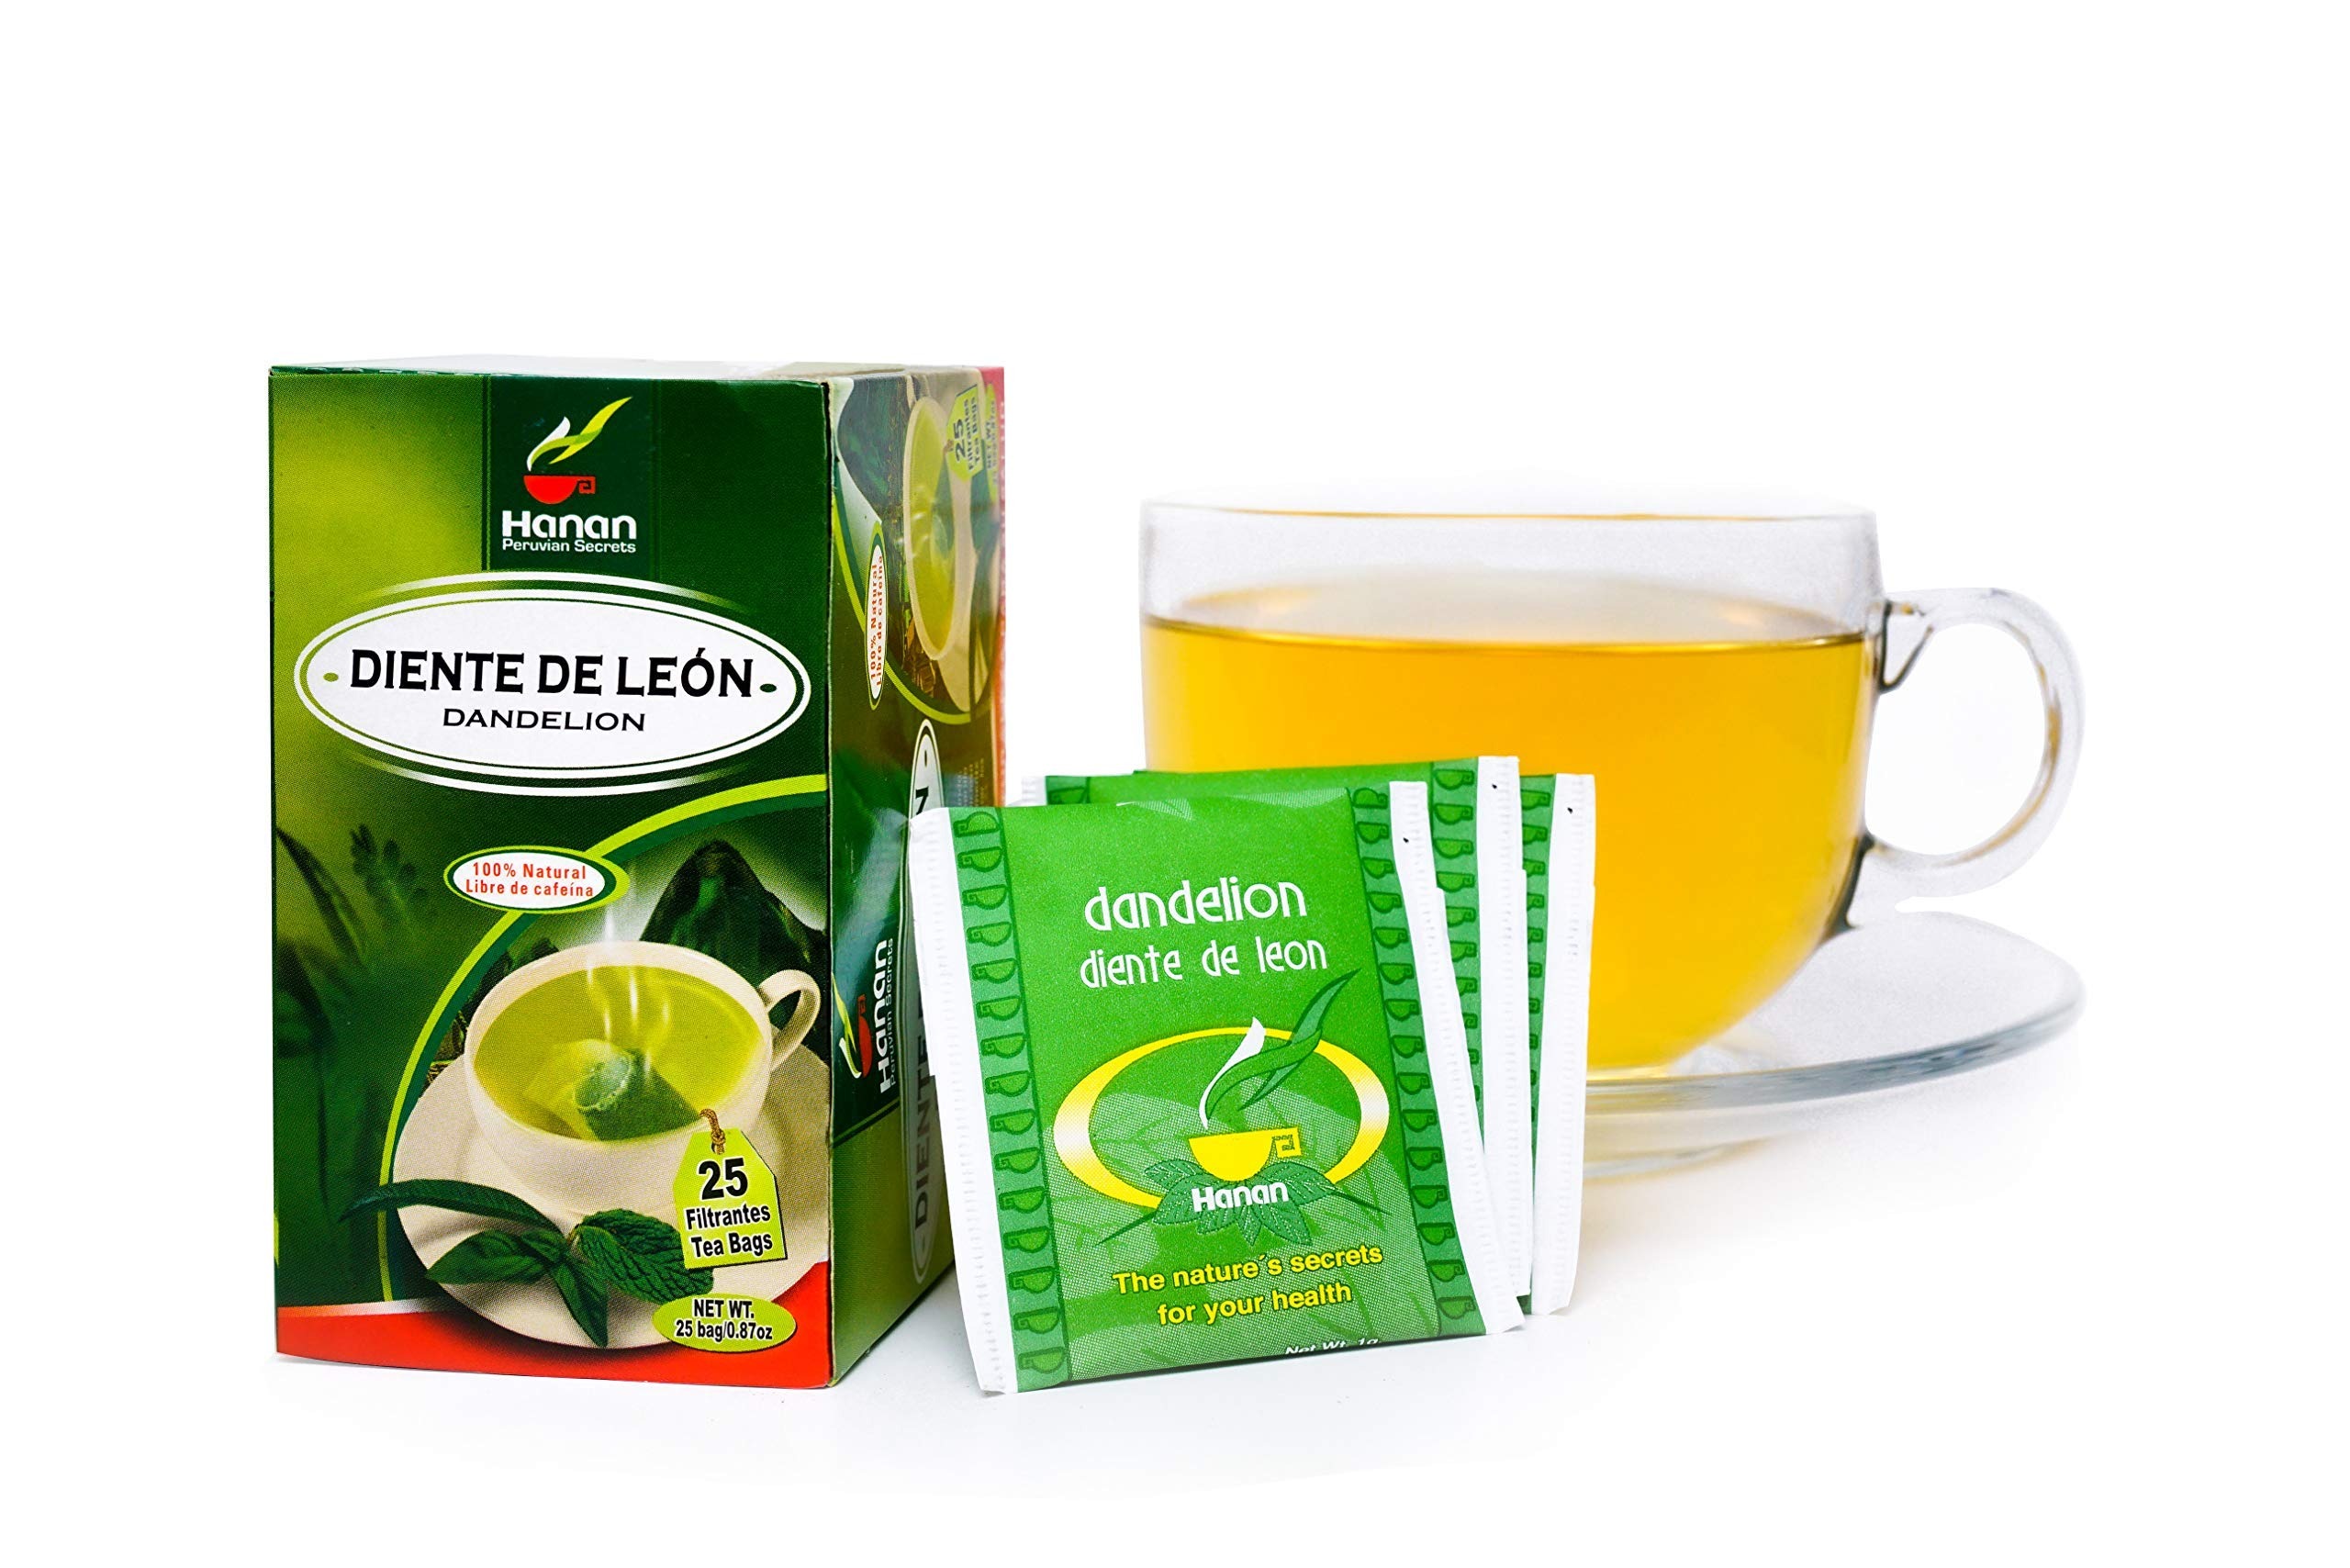
Item Name: Hanan Peruvian Secrets Diente De Leon Herbal Tea | 100% Natural Dandelion Leaves | 25 Tea Bags | Naturally Supports Healthy Digestion | Soothes Occasional Stomach Discomfort
Bullet Point 1: 𝐍𝐀𝐓𝐔𝐑𝐀𝐋 𝐒𝐔𝐏𝐏𝐎𝐑𝐓 – Diente De Leon, also known as Dandelion, is bright golden yellow flower with leaves that naturally supports healthy digestion and has been used by our ancestors for generations
Bullet Point 2: 𝟐𝟓 𝐓𝐄𝐀 𝐁𝐀𝐆𝐒 – Each box contains 25 tea bags of Dandelion leaves that are ready to be brewed into the perfect cup of tea
Bullet Point 3: 𝐂𝐀𝐅𝐅𝐄𝐈𝐍𝐄 𝐅𝐑𝐄𝐄 – Because Diente De Leon is caffeine-free, you can enjoy a cup of our delicious tea at any time of day. Great for after meals or to gently relieve occasional stomach discomfort
Bullet Point 4: 𝐂𝐑𝐀𝐅𝐓𝐄𝐃 𝐁𝐘 𝐍𝐀𝐓𝐔𝐑𝐄 – Our herbal teas contain no preservatives, artificial colors, or additives. Our teas are simply harvested, processed, and stored to ensure maximum quality and safety
Bullet Point 5: 𝐇𝐀𝐍𝐀𝐍 𝐇𝐄𝐑𝐁𝐀𝐋 𝐓𝐄𝐀𝐒 – We offer more than 60 different varieties of herbal teas and infusions. Originating in the Amazon rainforest and the Andes mountain range, the world's finest herbs and other plants are grown in soils rich in beneficial nutrients and vitamins. Our herbs are maintained in their whole and unaltered form to provide you with their utmost beneficial potency
Product Description: Dandelion is found throughout most of the world and is easily recognized by its bright golden yellow flower. Its leaves produce a strong and distinct flavored infusion, rich in anti-oxidants. This herbal infusion is traditionally used as after dinner tea to naturally help soothe occasional stomach discomfort.* Statements regarding dietary supplements have not been evaluated by the FDA and are not intended to diagnose, treat, cure, or prevent any disease or health condition.
Value: 1.0
Unit: Count

Price: 11.99